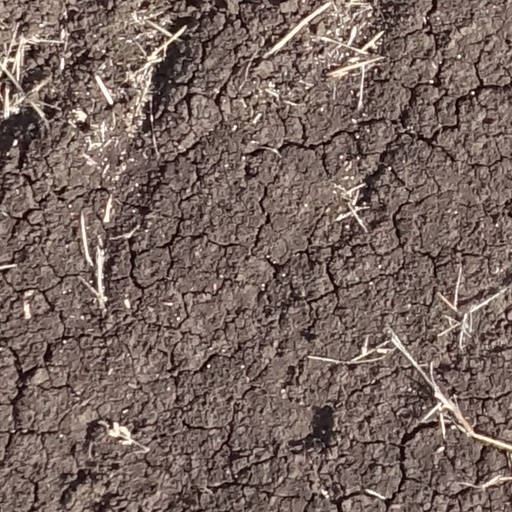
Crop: sorghum